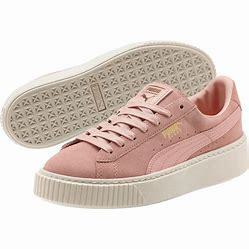
Brand: Puma
Model: Suede Platform